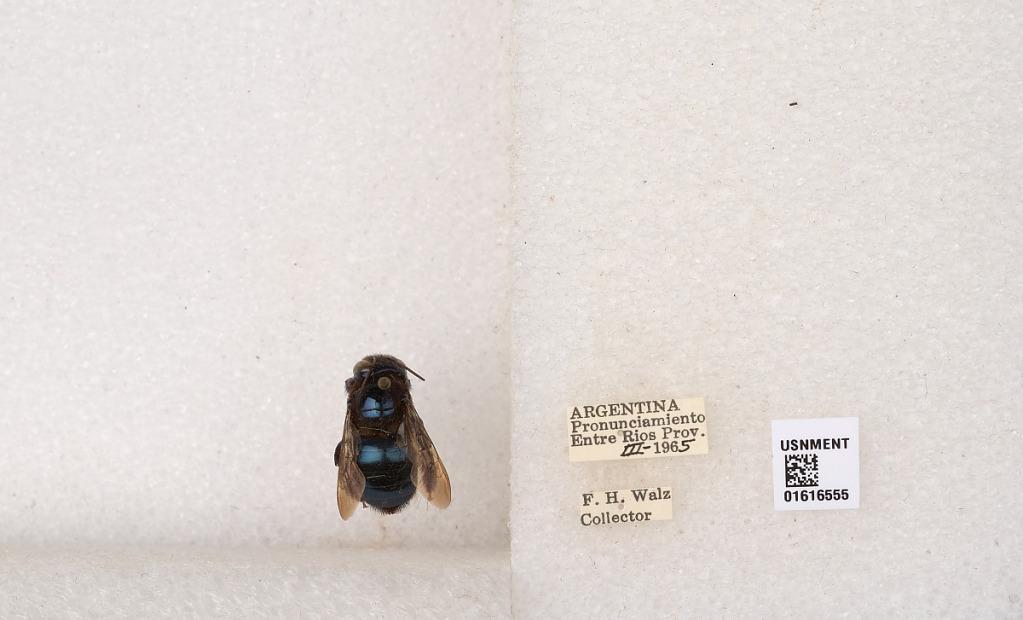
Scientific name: Xylocopa (Schonnherria) splendidula Lepeletier
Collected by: F. Walz
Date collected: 1965-3-1
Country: Argentina
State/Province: Entre Rios
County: Uruguay
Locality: Pronunciamiento